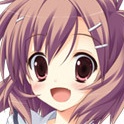
Portrait style: Anime Portrait